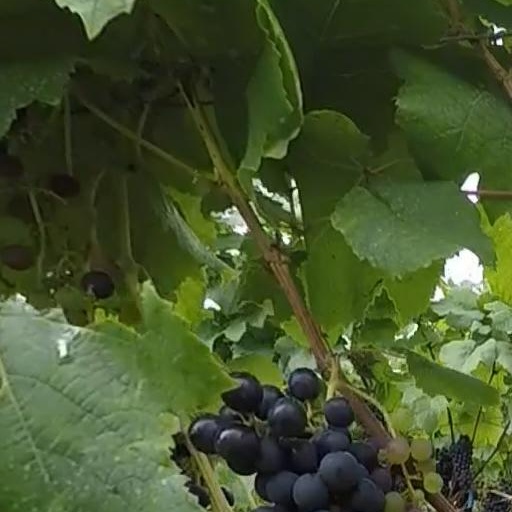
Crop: grape